Fordyce spots

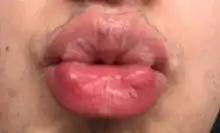
Close-up of lips with fordyce spots

On the shaft of the penis, Fordyce spots are more visible when the skin is stretched, and may only be noticeable during an erection. The spots can also appear on the skin of the scrotum.